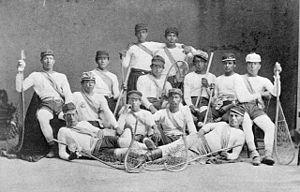
Title / Titre